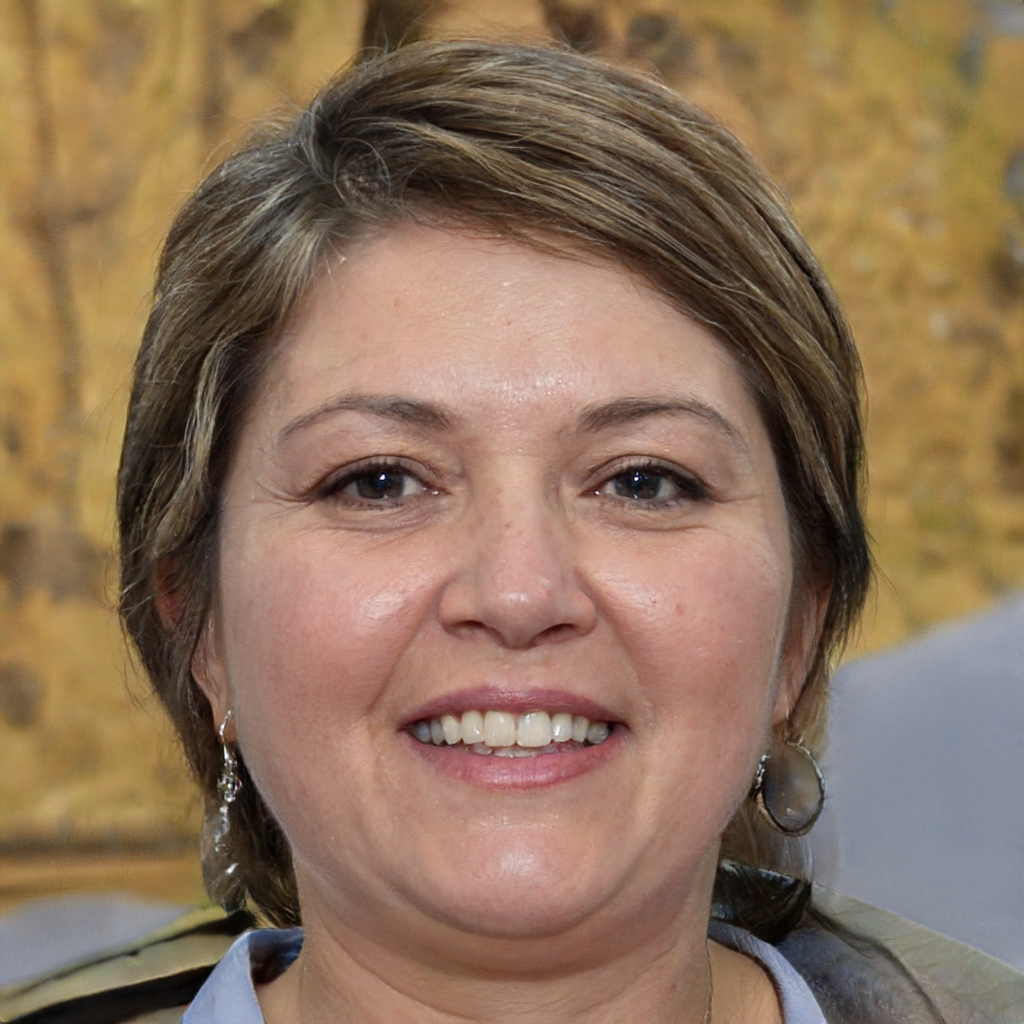
Gender: Female